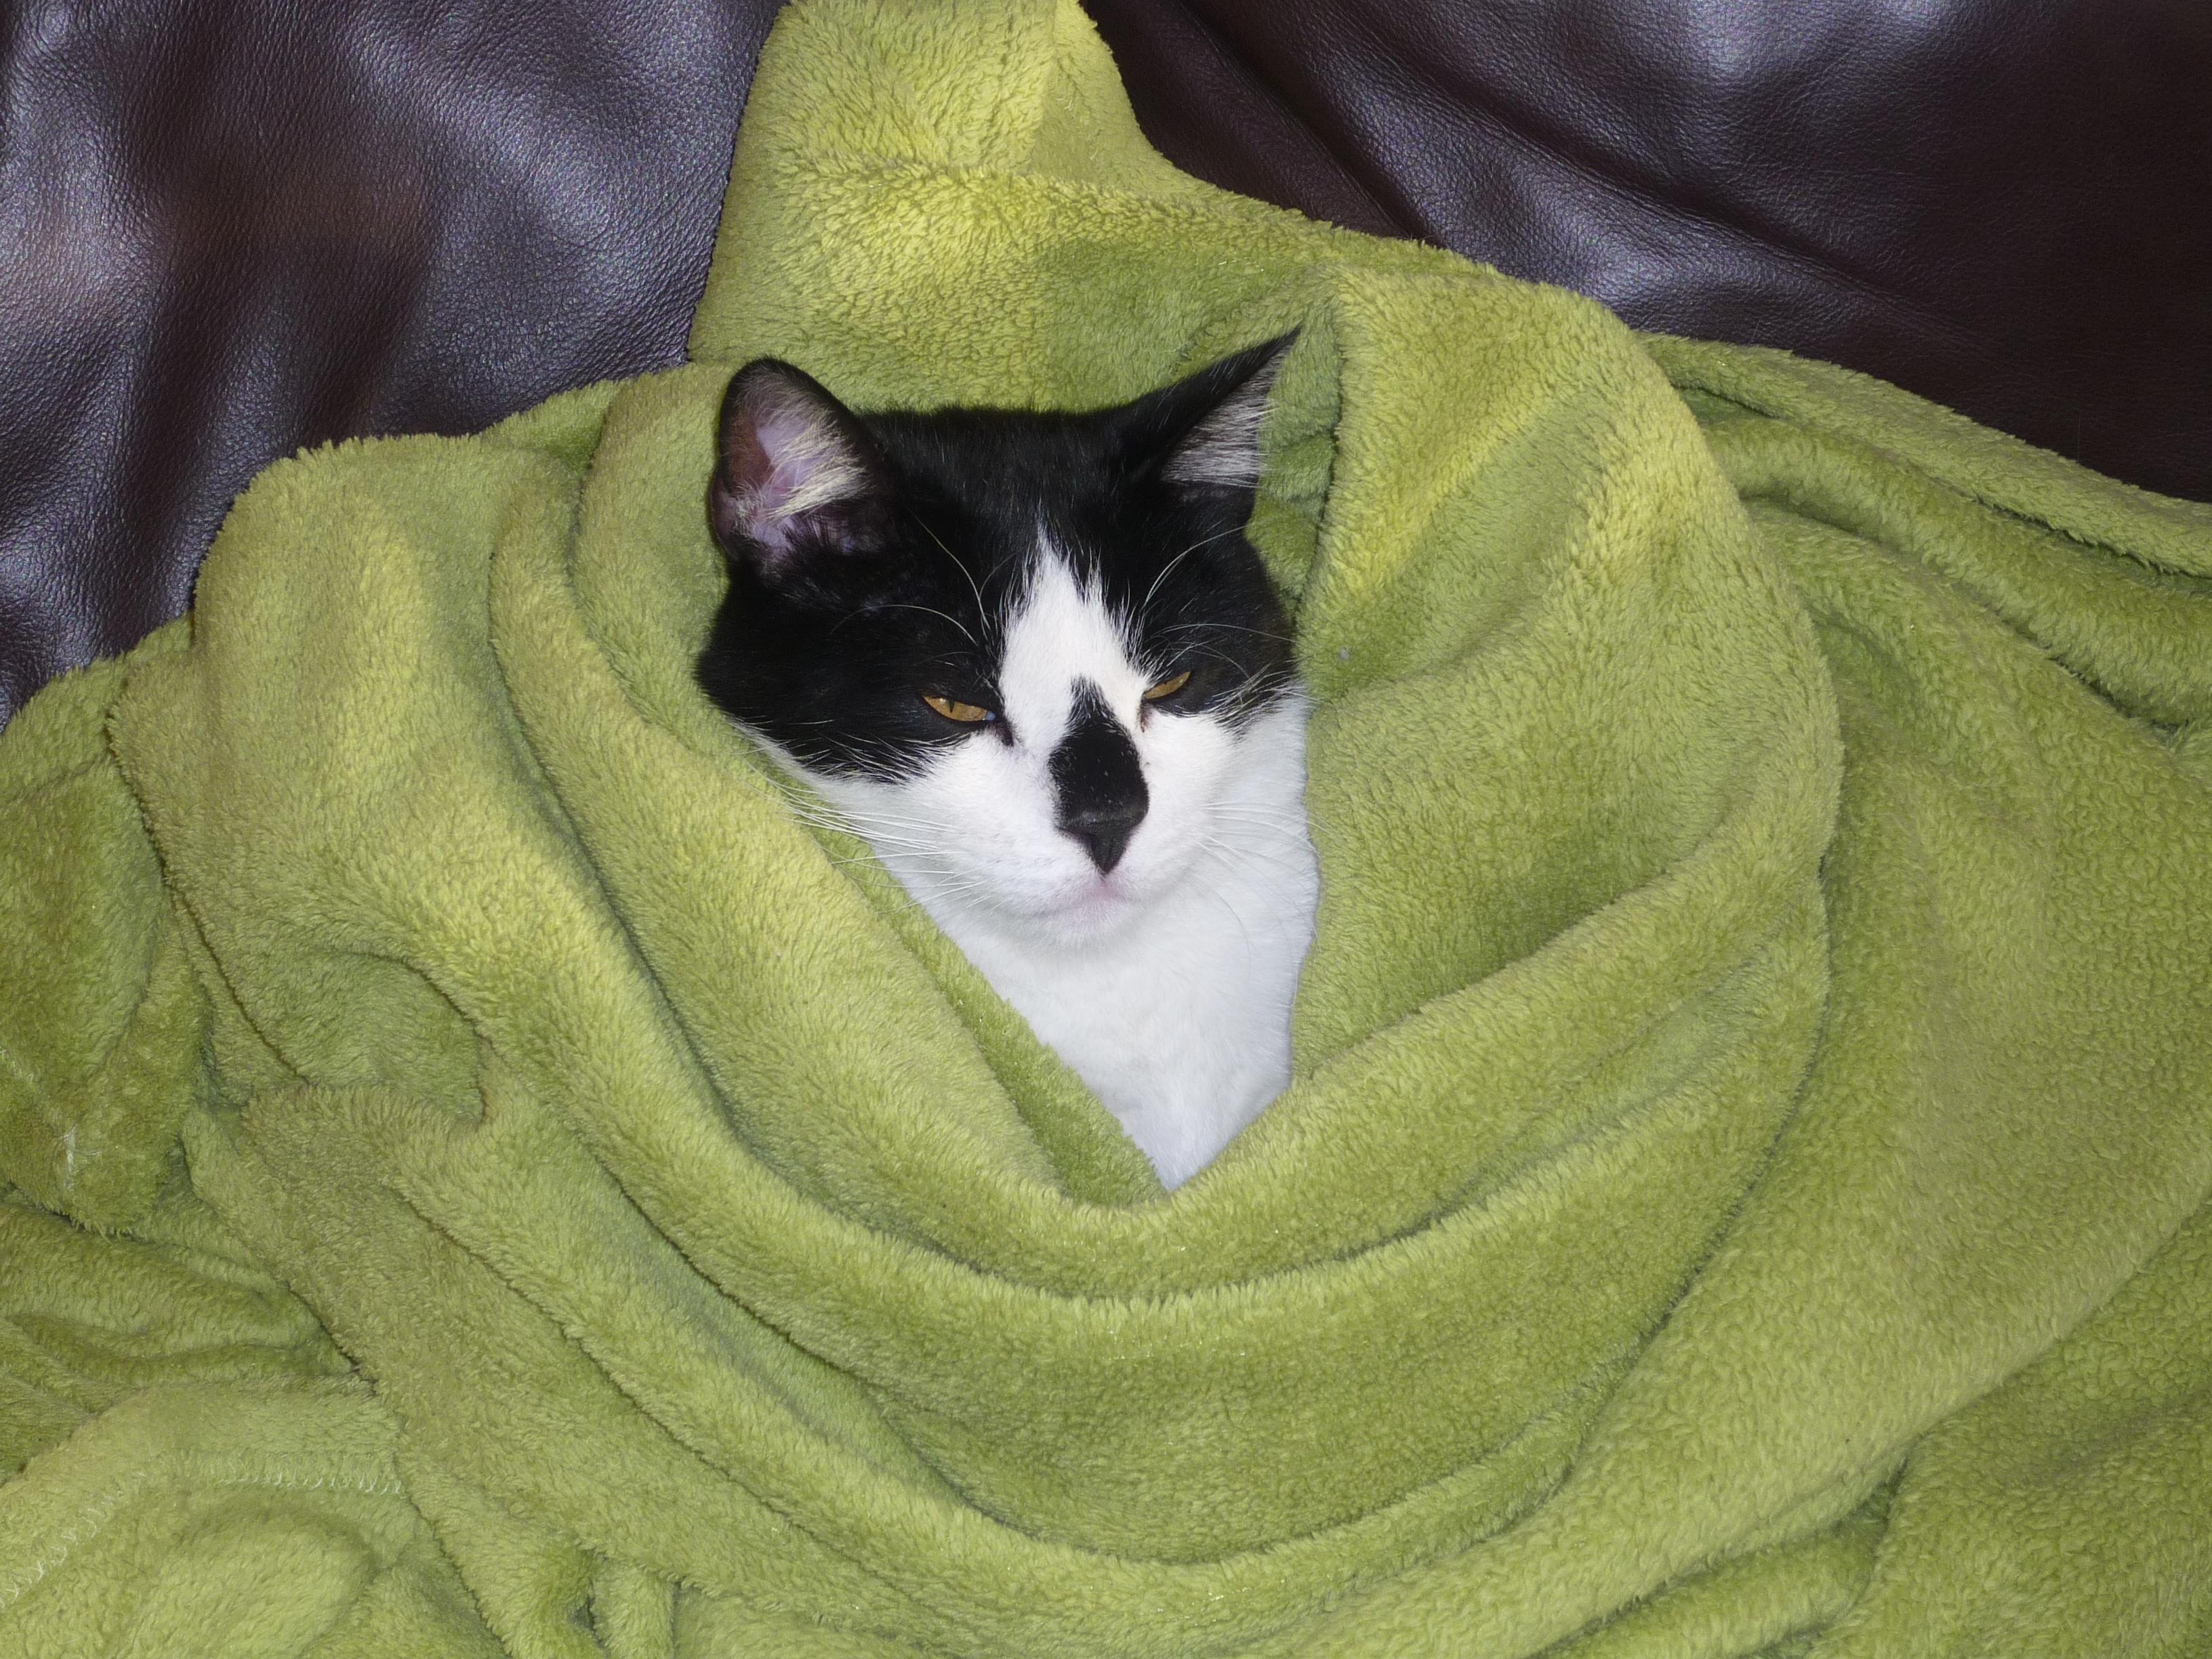
cold, winter, animal, pet, green, cat, sleeping, mammal, covered, gourmet, black white, spotted, whiskers, sleep, adidas, vertebrate, funny, domestic cat, dreaming, hibernation, purry, small to medium sized cats, cat like mammal, domestic short haired cat, drawing in the face